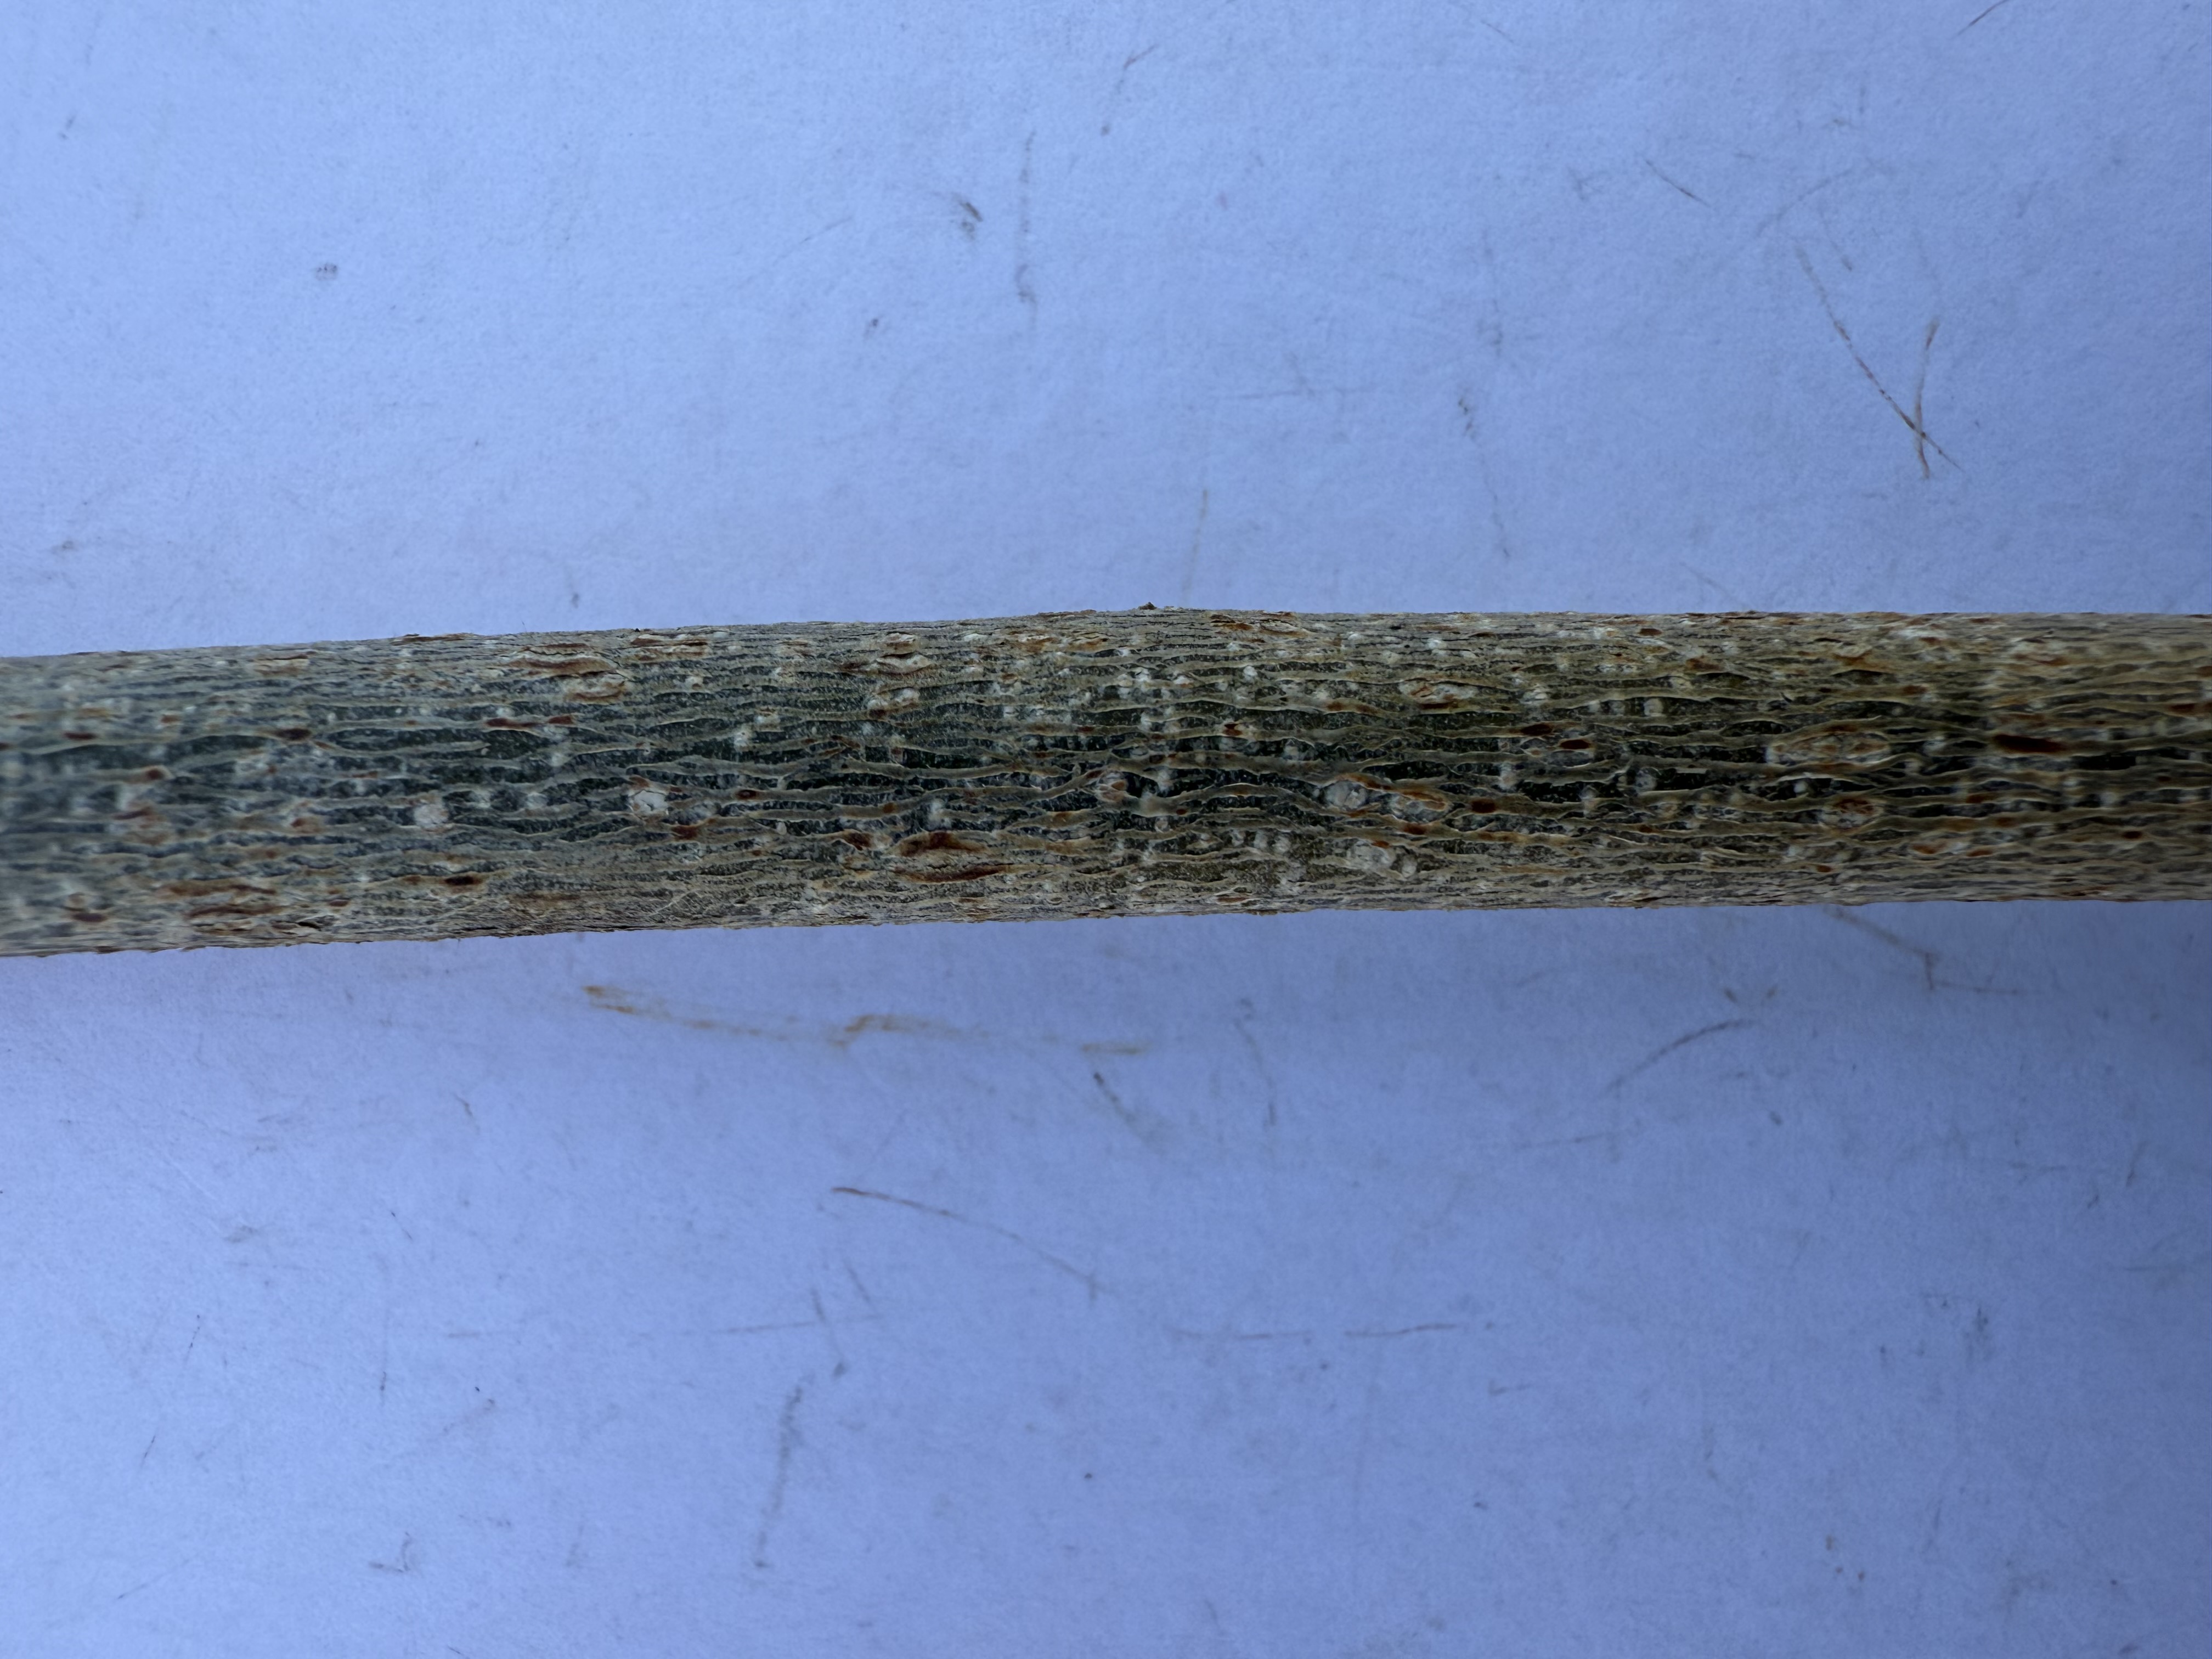
Variety: Hazelnut